Jewish atheism

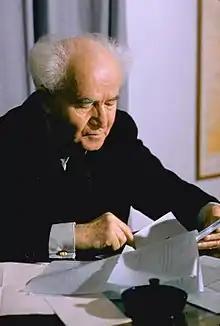
Israeli Prime Minister David Ben-Gurion did not believe in God

Other famous Jews have wholeheartedly embraced atheism, rejecting religiosity altogether. The anarchist Emma Goldman was born to an Orthodox Jewish family and rejected belief in God, while the Israeli prime minister Golda Meir, when asked if she believed in God, answered: Of David Ben-Gurion, the founder of Israel known for his atheism, it was often said: Woody Allen's work often explores the tension between his Jewishness and religious doubt ("Not only is there no God, but try getting a plumber on weekends"). David Silverman, president of the American Atheists from 2010 to 2018, swore after his bar mitzvah that he would never again lie about his atheism. American Jewish author Philip Roth was an outspoken atheist and called himself anti-religious.